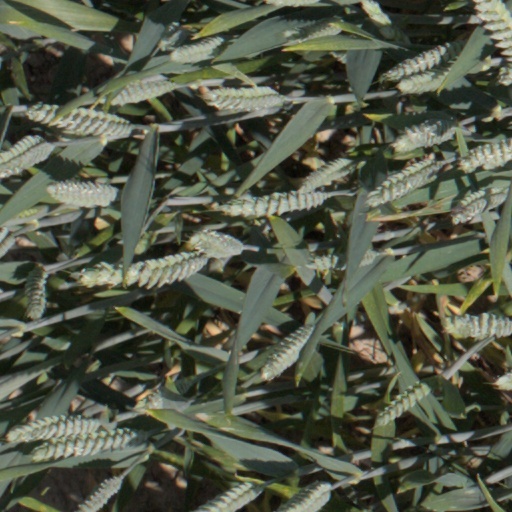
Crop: wheat